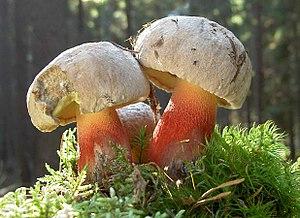
Boletus calopus, le Bolet à beau pied, est une espèce de champignons du genre Boletus de la famille des Boletaceae. Il se rencontre en été et à l'automne, en Europe du Nord, Amérique du Nord et en Asie, dans les forêts de conifères et de feuillus. Ce champignon vivement coloré possède un chapeau beige à olive de 15 cm de large, des pores jaunes et un pied rougeâtre de 15 cm de haut et de 5 cm de large. La chair jaune pâle se colore en bleu lorsqu'elle est cassée ou meurtrie.
Boletus est un genre de champignons basidiomycètes de la famille des Boletaceae. C'est le genre type de cette famille caractérisée par des tubes sous le chapeau. Il est la référence de la silhouette boletoïde : un pied ventru et un chapeau en forme de coussin. Les bolets dérivent tous d'un ancêtre commun et se sont répartis dans l'Amérique du Nord et l'Europe et l'Asie Paléarctique et récemment en Afrique du Sud et en Australie.